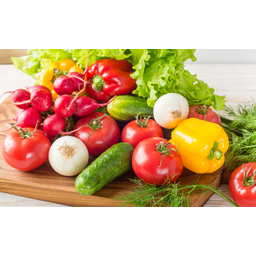
Label: trash